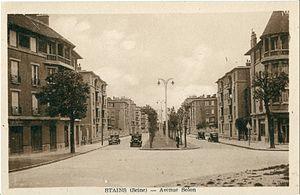
La Seine-Saint-Denis est un département français situé au nord-est de l'agglomération parisienne, appartenant à la petite couronne de la région Île-de-France. L'INSEE et La Poste lui attribuent le code 93.
La cité-jardin est un concept théorisé par l'urbaniste britannique Ebenezer Howard en 1898, dans son livre To-morrow : A peaceful path to real reform. C'est une manière de penser la ville qui s'oppose à la ville industrielle polluée et dont on ne contrôle plus le développement pendant la révolution industrielle et qui s'oppose également à la campagne. Son concept est mis en application par Raymond Unwin dans la réalisation des villes de Letchworth Garden City et de Welwyn Garden City, au nord de Londres, ainsi que d'une « banlieue-jardin » immédiatement au nord du quartier londonien de Hampstead, baptisée Hampstead Garden Suburb. Puis le modèle se répand un peu partout dans le monde.
Le département de la Seine-Saint-Denis est riche d'une vie culturelle importante et d'un patrimoine civil et religieux, souvent inconnu.